Jovan Cvijić

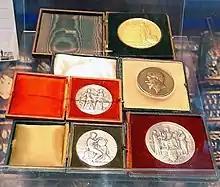
International medals awarded to Cvijić

Cvijić's work can be compartmentalized into five sections: the karst, glaciations in the Balkan mountains, tectonic elements in the peninsula, lakes and human geography. Much of his research was complicated by the tense political situations with the Austro-Hungarian and Ottoman authorities, dangerous and remote areas and lack of suitable roads and maps.